John Keys Winchell

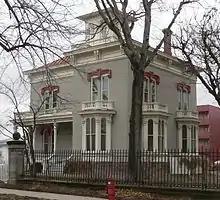
Thomas P. Kennard House

John Keys Winchell (1841 - 1877) was an architect in Chicago who worked on buildings in Nebraska's then newly designated capitol of Lincoln. He designed the state's first insane asylum. He also designed the Thomas P. Kennard House for the state's first secretary of state and Butler Mansion for Nebraska Governor David Butler in Lincoln, Nebraska.